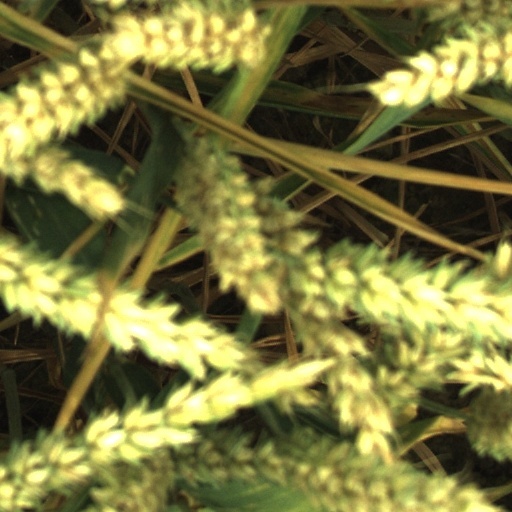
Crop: wheat